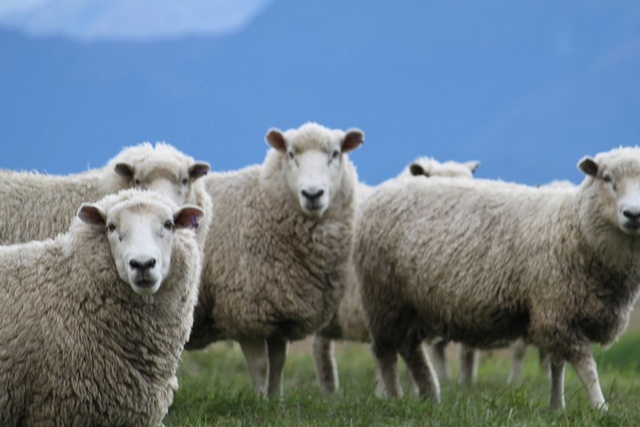
Several lamb are looking at the camera while grazing in a green field.
THERE ARE A BUNCH OF SHEEPS THAT ARE ON THE GRASS
A field full of white sheep looking at the camera.
The sheep are in line waiting to be guided
A group of sheep in a grazing field